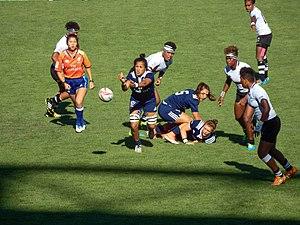
Le Tournoi féminin de France de rugby à sept 2017 est la sixième et dernière étape de la saison 2016-2017 du World Rugby Women's Sevens Series. Elle se déroule sur deux jours du 24 au 25 juin 2017 au stade Gabriel-Montpied de Clermont-Ferrand.